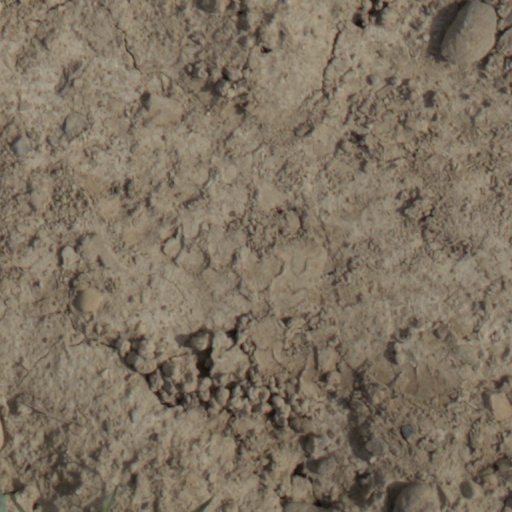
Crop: wheat